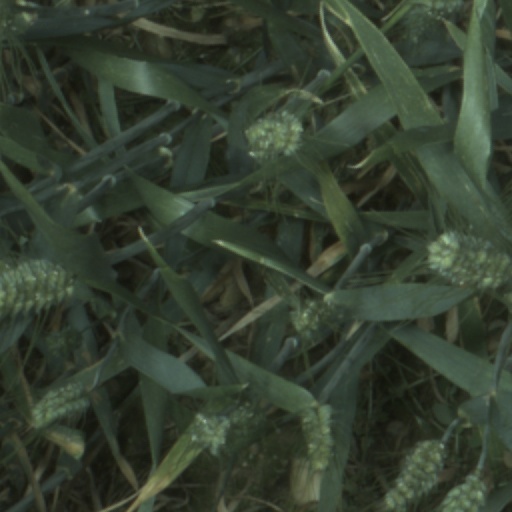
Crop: wheat